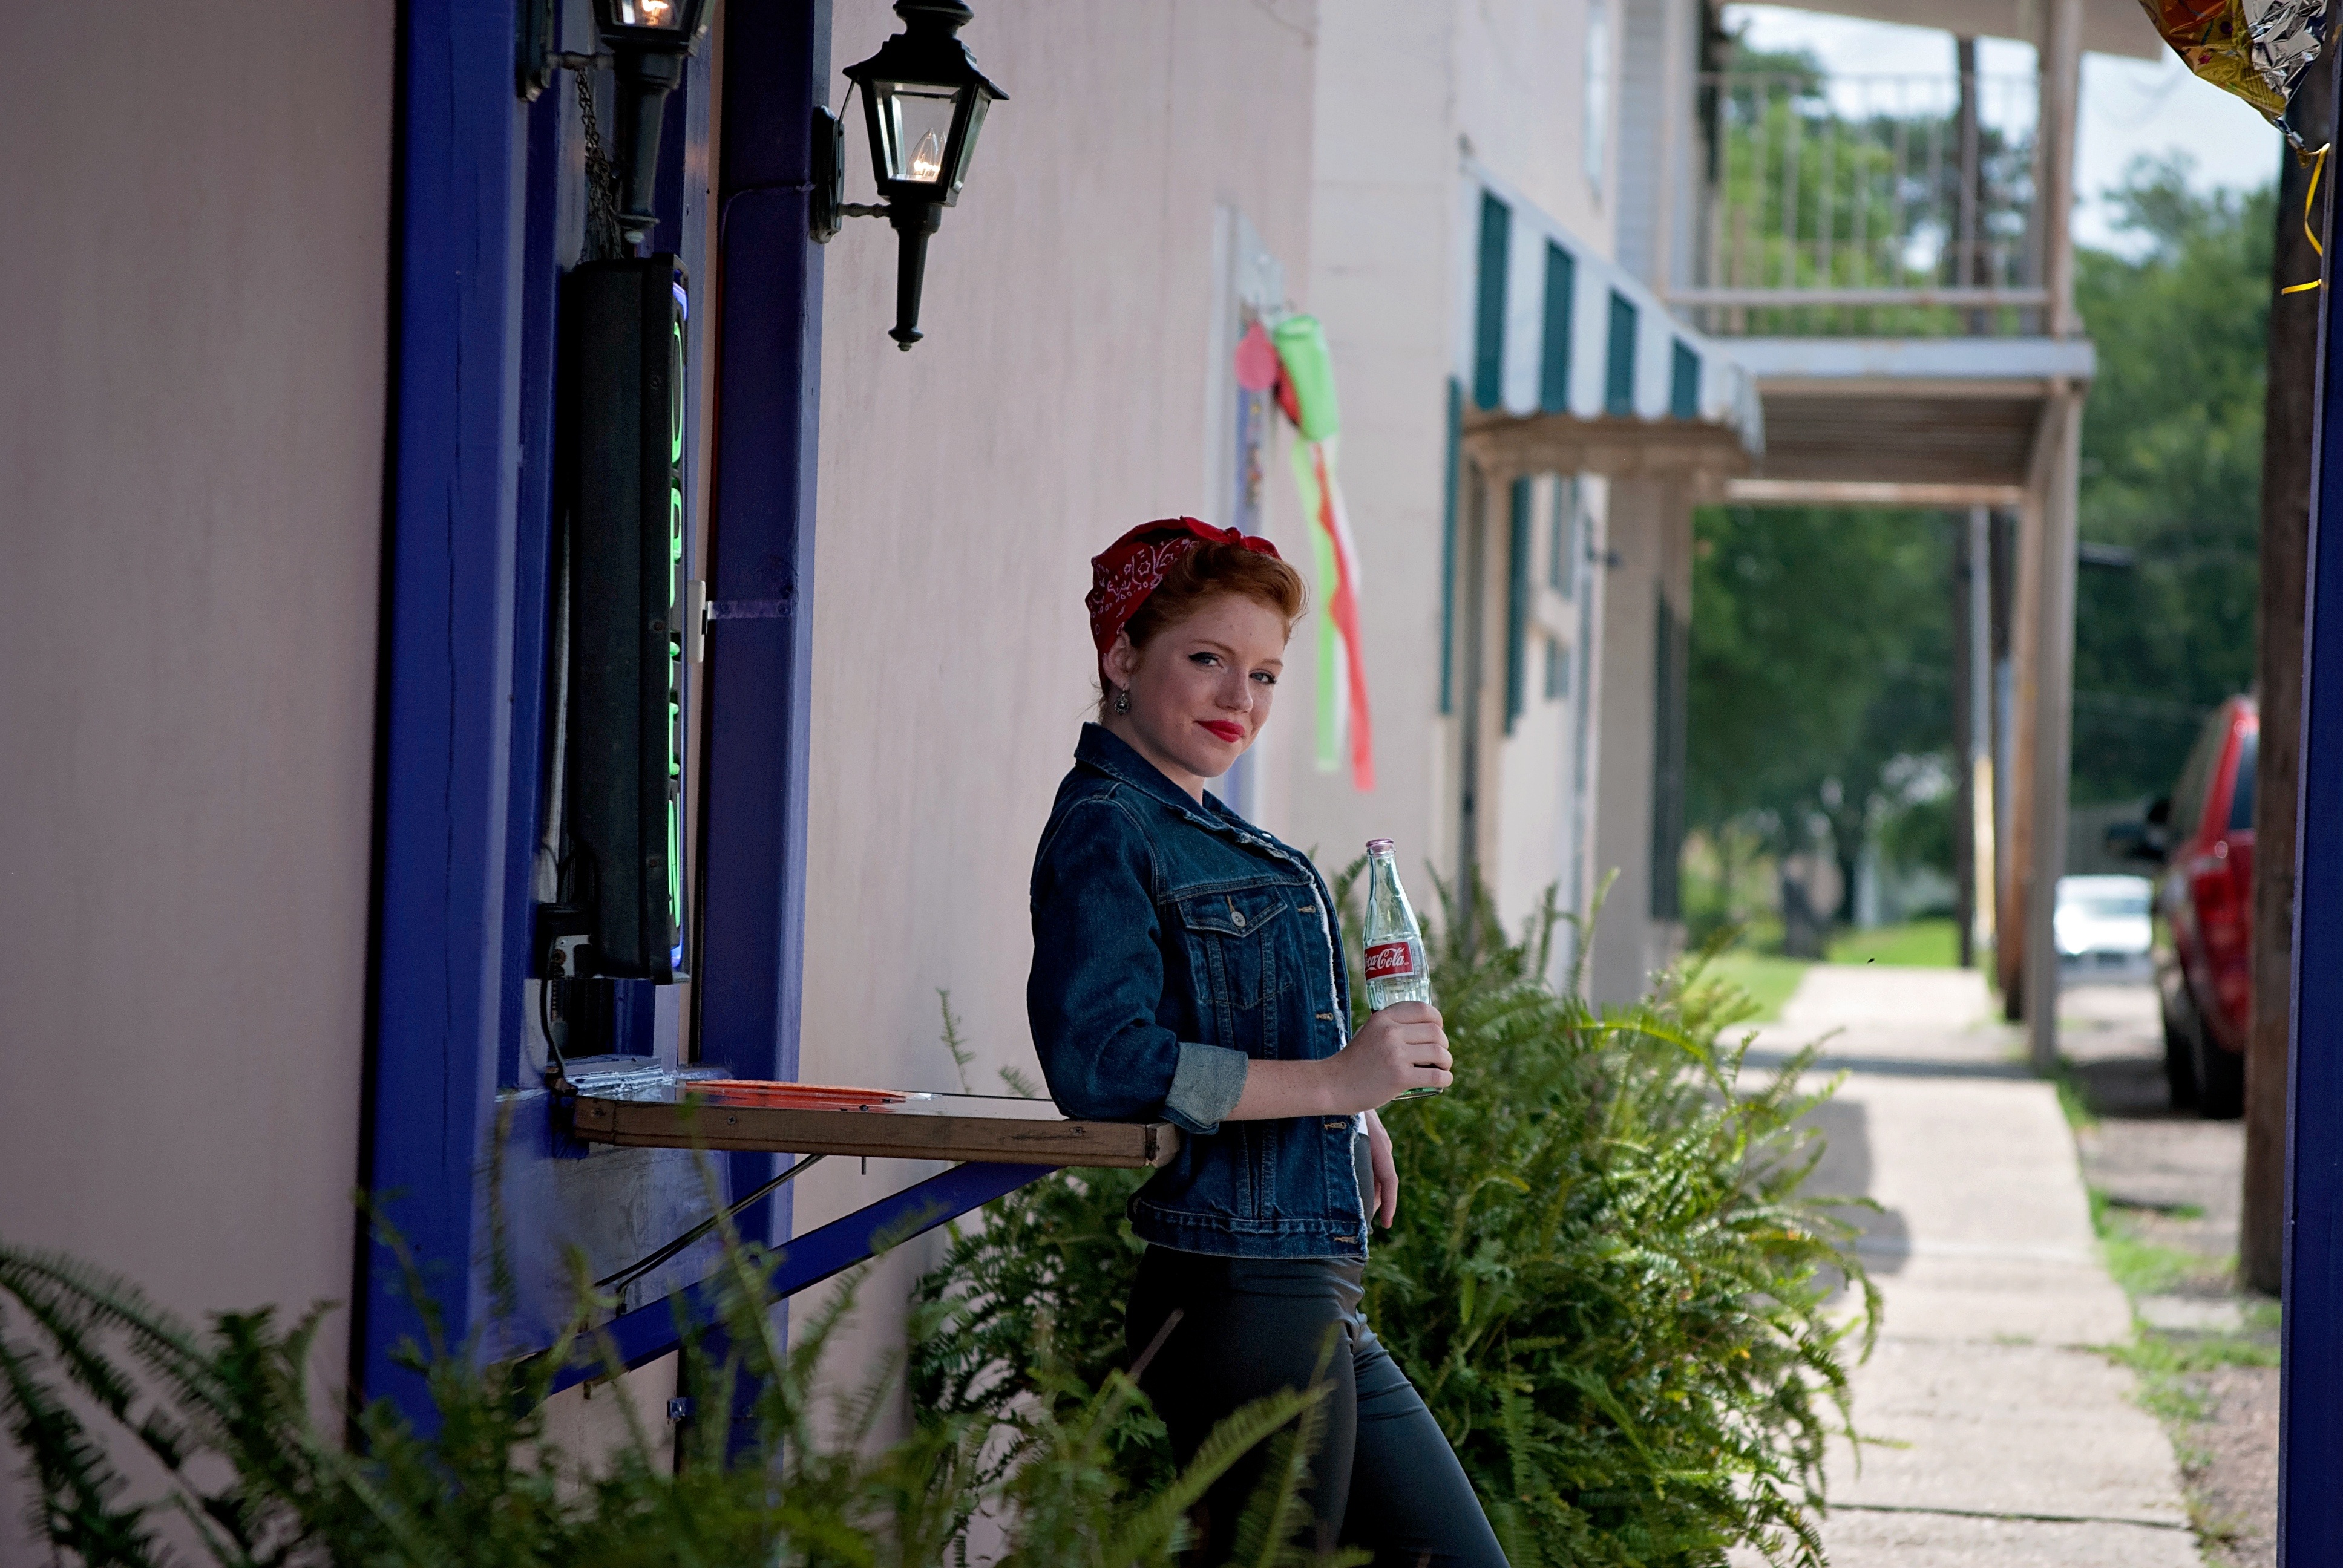
people, girl, vintage, retro, female, young, coke, child, drink, fashion, bottle, blue, hairstyle, coca cola, posing, happy, redhead, style, pinup, soda, attractive, stylish, fifties, 50's style, 50's